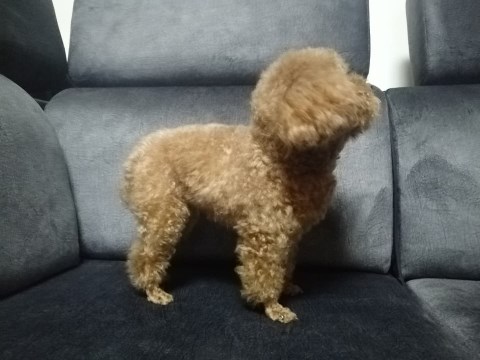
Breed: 7449-n000128-teddy